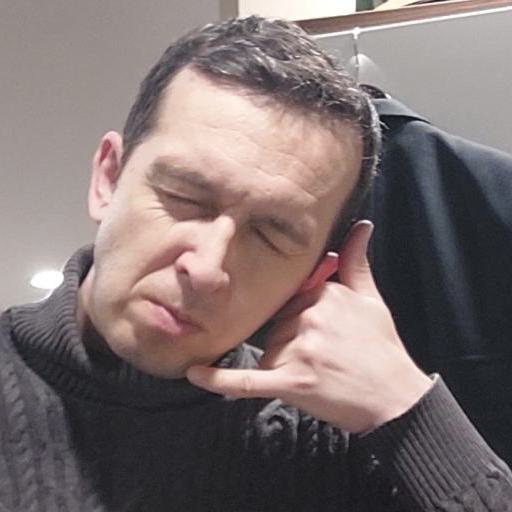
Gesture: call